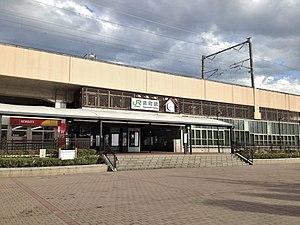
La gare de Nagamachi est une gare ferroviaire située dans la ville de Sendai, dans la préfecture de Miyagi au Japon. La gare est exploitée par la JR East et le métro de Sendai.